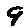
Label: 9